Jim Johannson

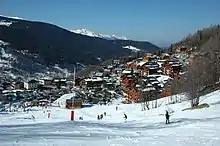
Winter panorama including the village skyline, surrounding mountains and ski hills

The United States national junior team twice named Johannson to its roster at the World Junior Championship, where the team placed fifth in 1983 in the Soviet Union, and placed sixth in 1984 in Sweden. He played for the United States national team at the 1987 Pravda Cup in Leningrad, coached by Dave Peterson who later led the United States national team at the Winter Olympics in 1988 and 1992.